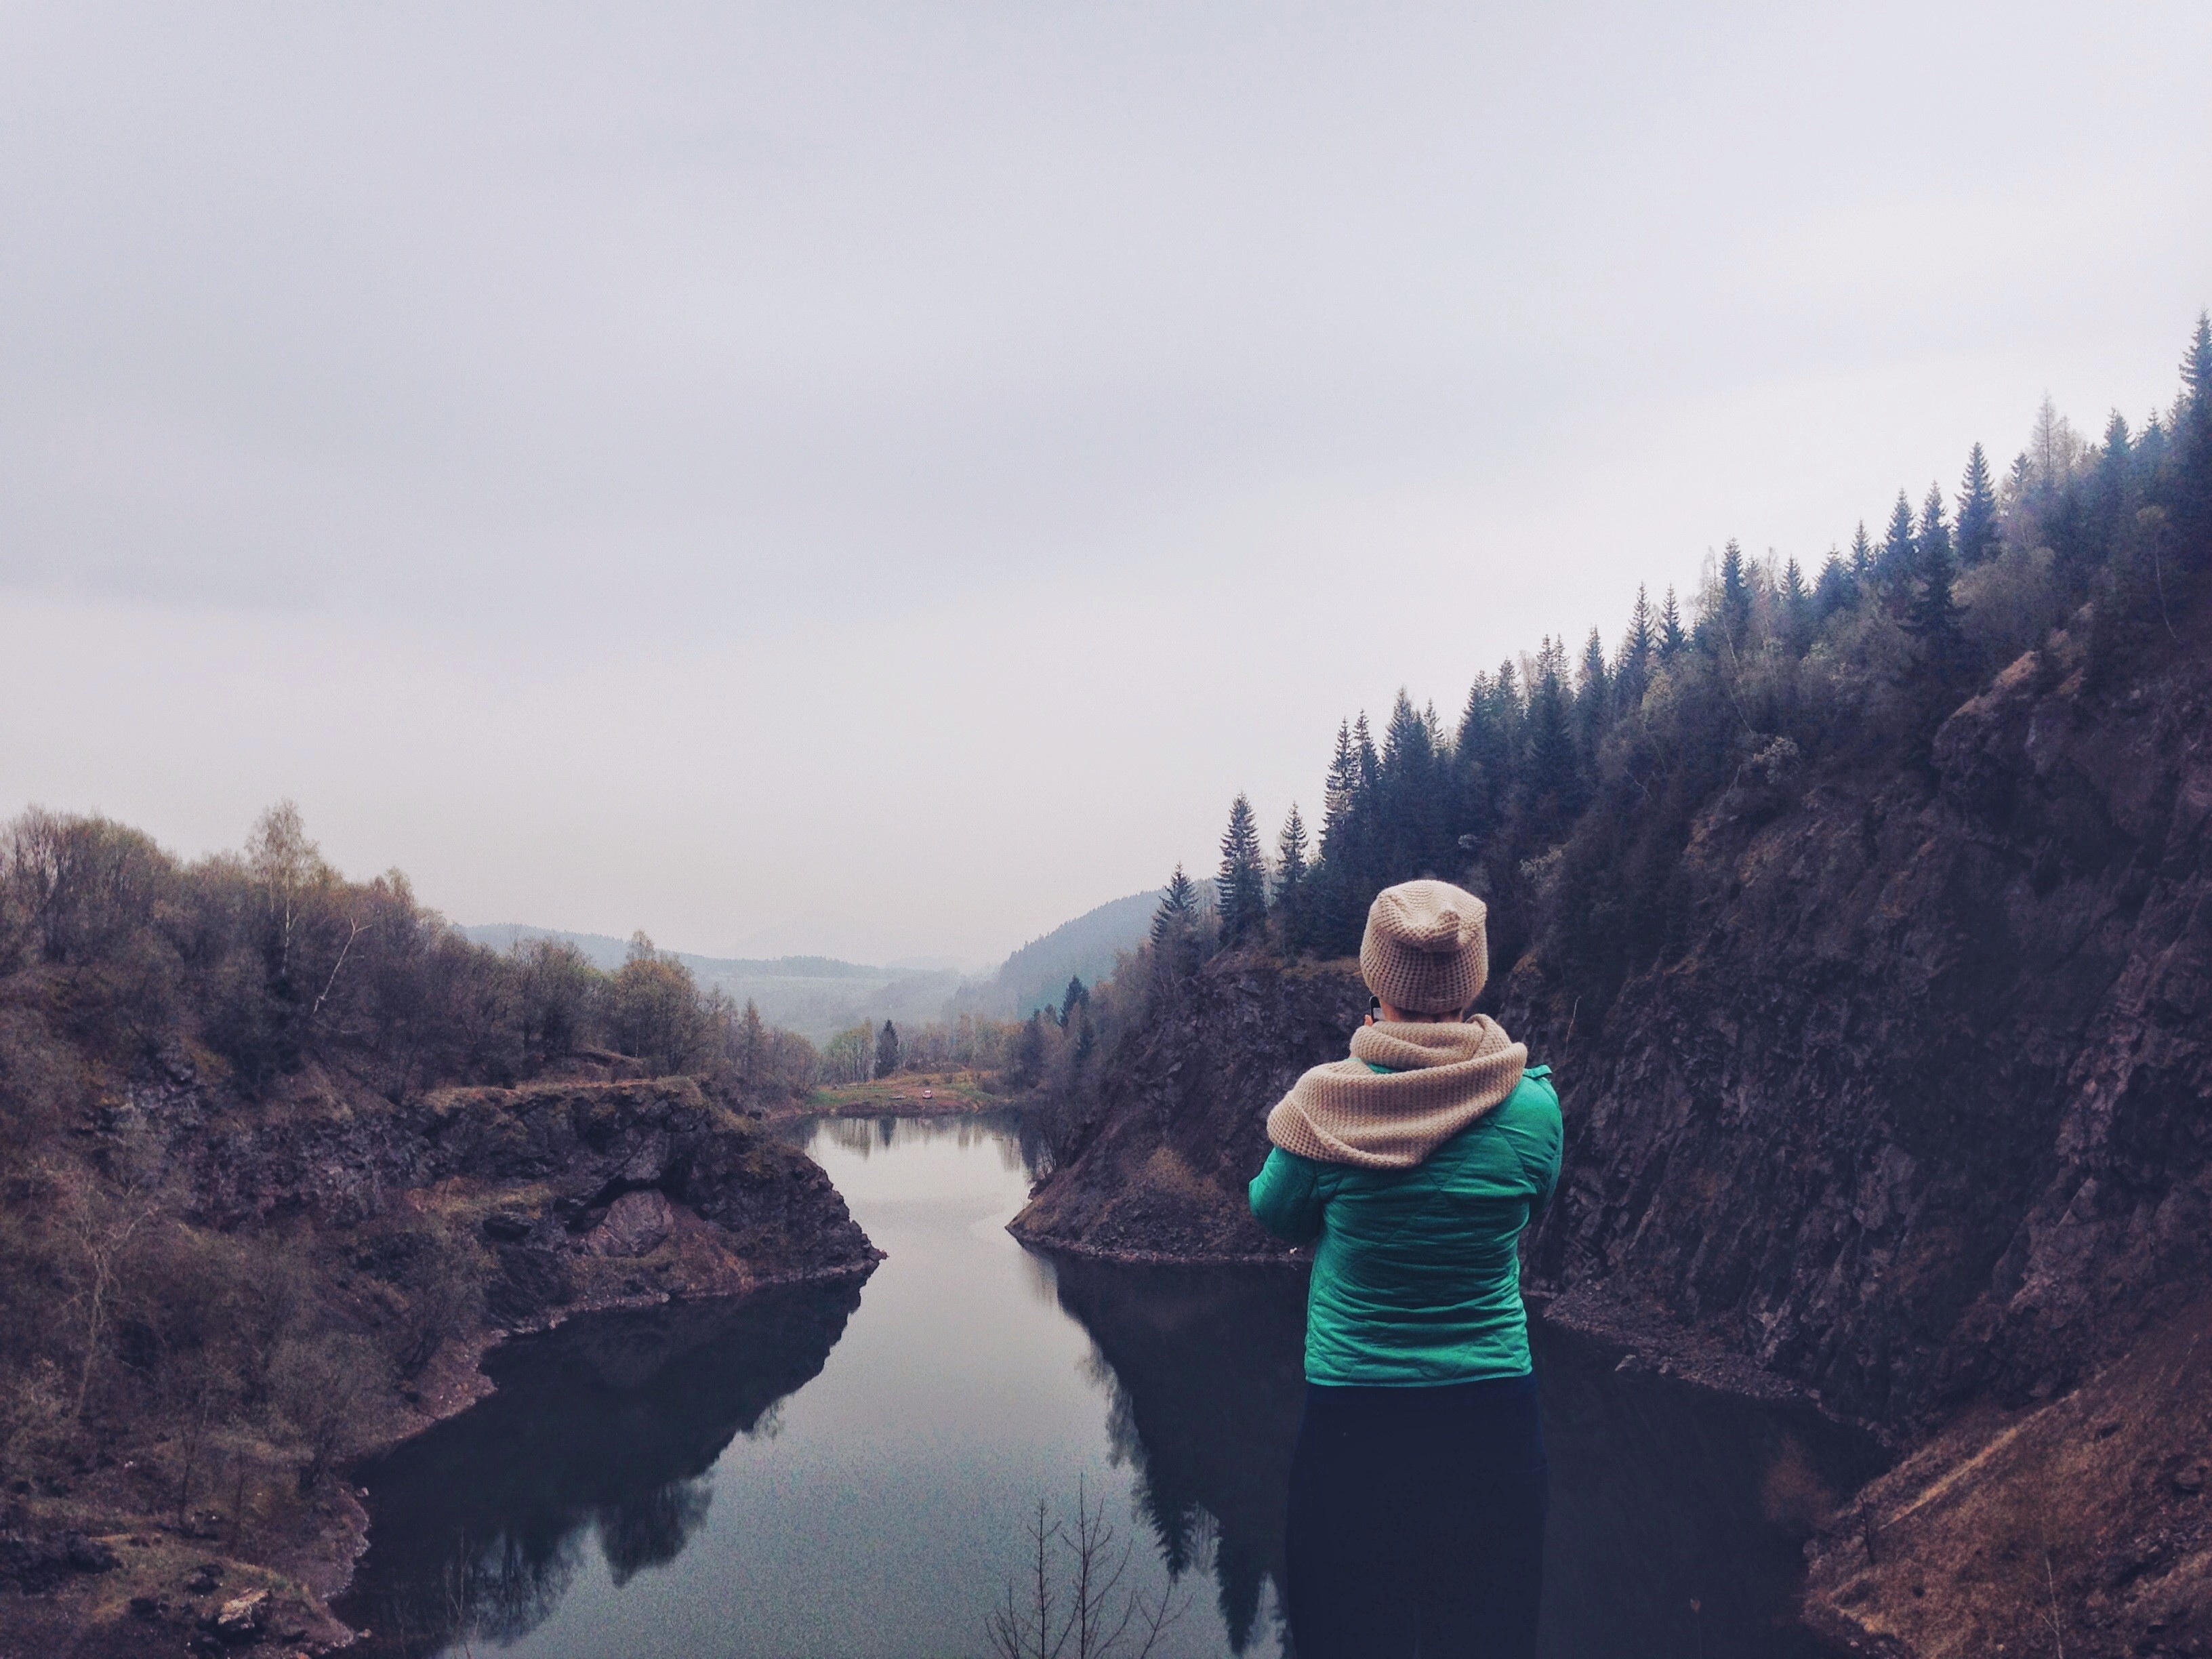
water, nature, wilderness, mountain, snow, winter, morning, lake, view, river, mountain range, thinking, reflection, reservoir, loch, atmospheric phenomenon, mountainous landforms